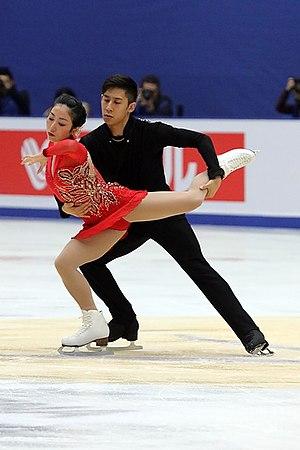
La Coupe de Chine est une compétition internationale de patinage artistique qui se déroule en Chine au cours de l'automne. Elle accueille des patineurs amateurs de niveau senior dans quatre catégories: simple messieurs, simple dames, couple artistique et danse sur glace.